Ken Forssi

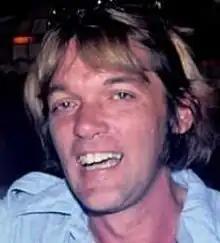
Ken Forssi in 1980 in Tampa, Florida.

Kenneth Raymond Forssi (March 30, 1943 – January 5, 1998) was an American musician, best known as the original bass player in the band Love.